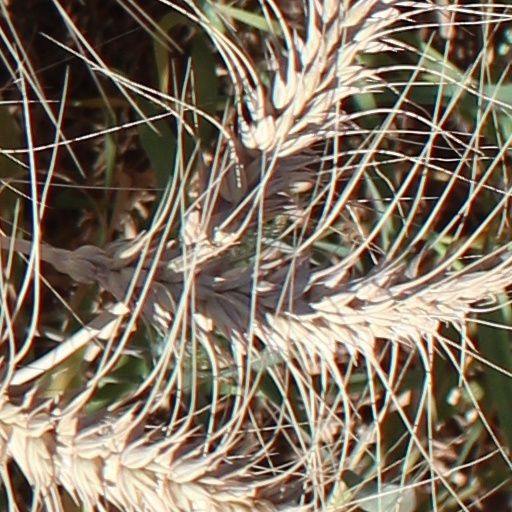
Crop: wheat